Stormgade 8

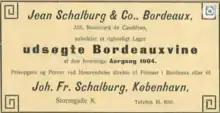
Advert for Johan F. Schalburg from "Illustreret Tidende".

The building was later acquired by the vintner Johan Fr. Schalburg. The company had been founded by Johan Heinrich Schalburg on 7 June 1817 in Nyborg on Funen and was moved to Copenhagen in 1870.